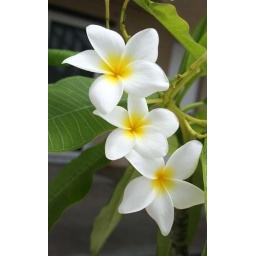
White and yellow flowers on the stickplant planted outside our vacation home in the Keys.